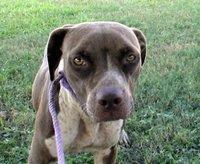
American_Staffordshire_terrier